Lishui (sea-waves)

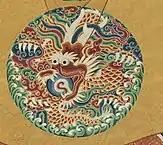

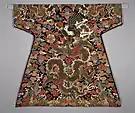
Dragon robe with woshui and waves crashing on rocks but no lishui, dragon robes follows the Ming dynasty design-style, early Qing dynasty, 17th century

After the conquest of the Ming dynasty by the Manchu and the establishment of the Qing dynasty, the Manchu rulers inherited the dragon robes of the Ming dynasty which they would refit and modify these robes by adding their own their own Manchu-style features similarly to how the Manchu (and their predecessors, the Jurchens) used to modify the dragons robes bestowed by the Ming dynasty prior to the Ming dynasty conquest. Some early designs of the Qing dynasty jifu (dragon/python robe) showed patterns of "woshui" at the bottom hem of the robe but did not have the presence of lishui; this form of dragon robe eventually disappeared in the mid-18th century, possibly having fallen out of fashion.